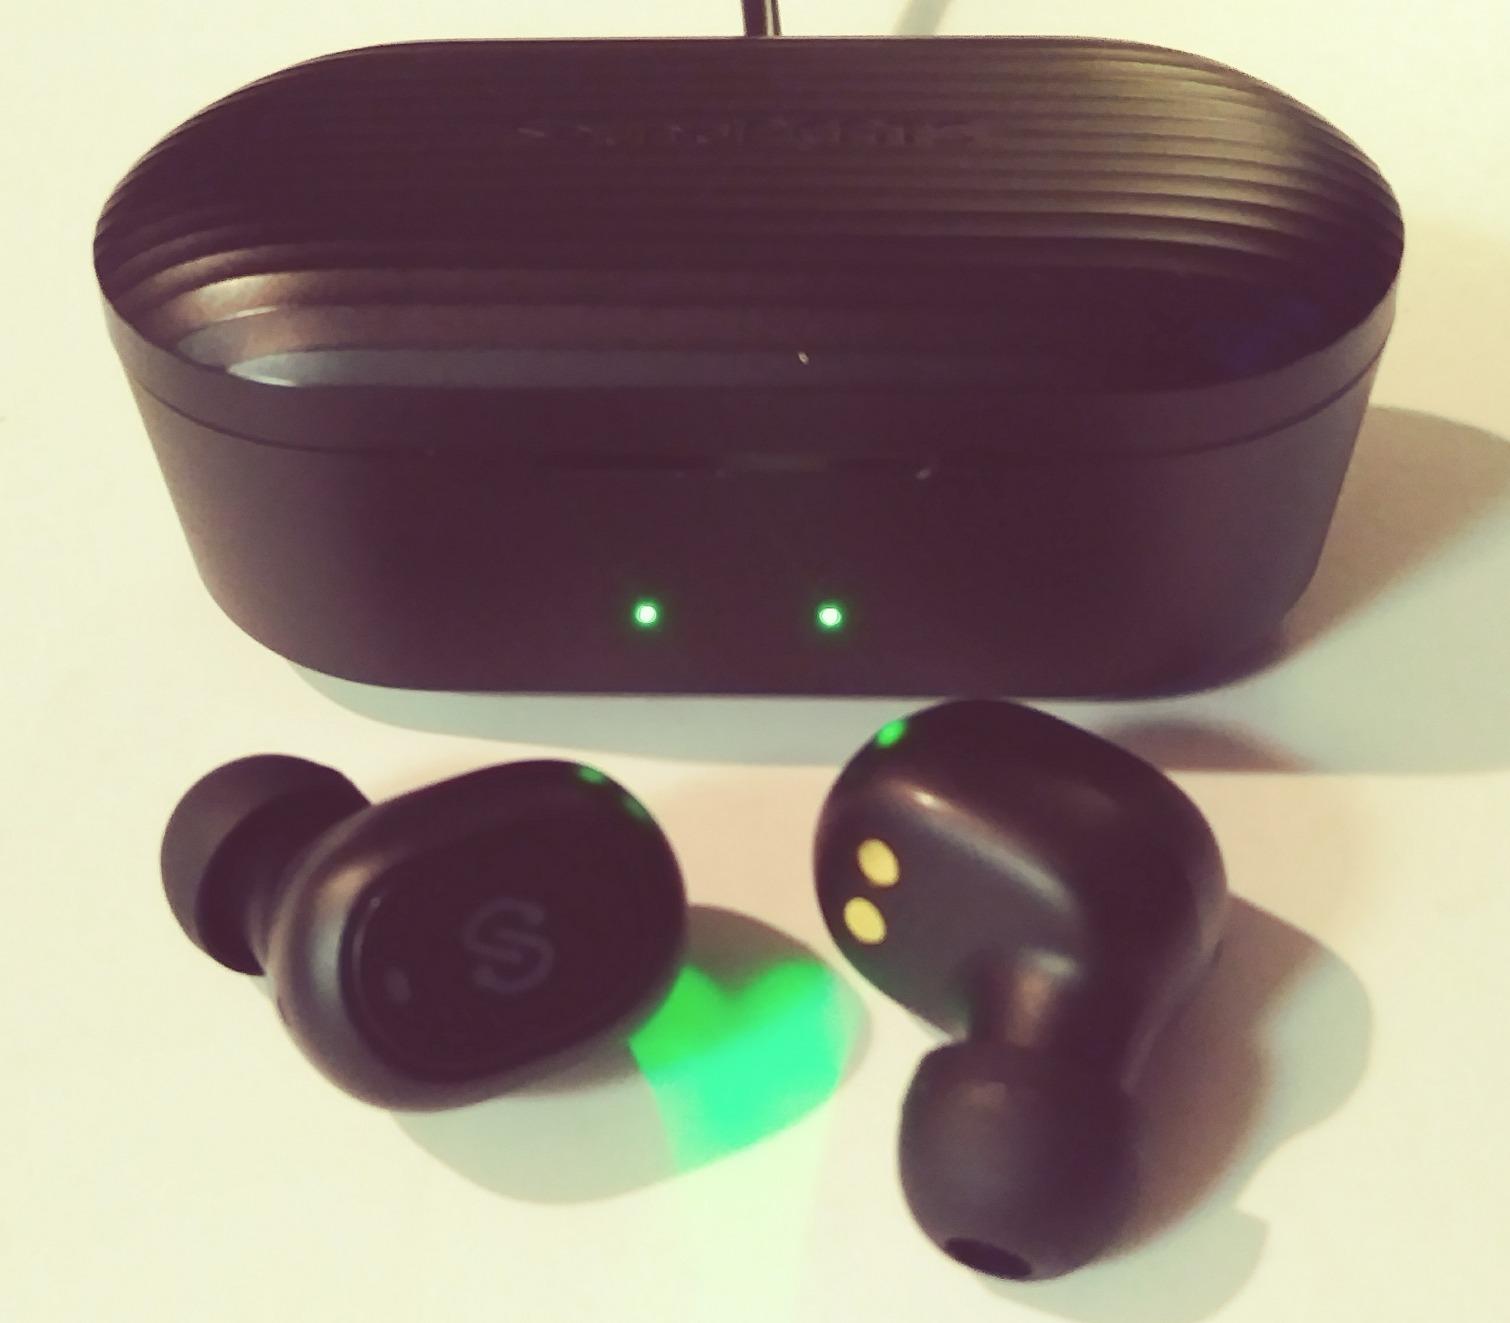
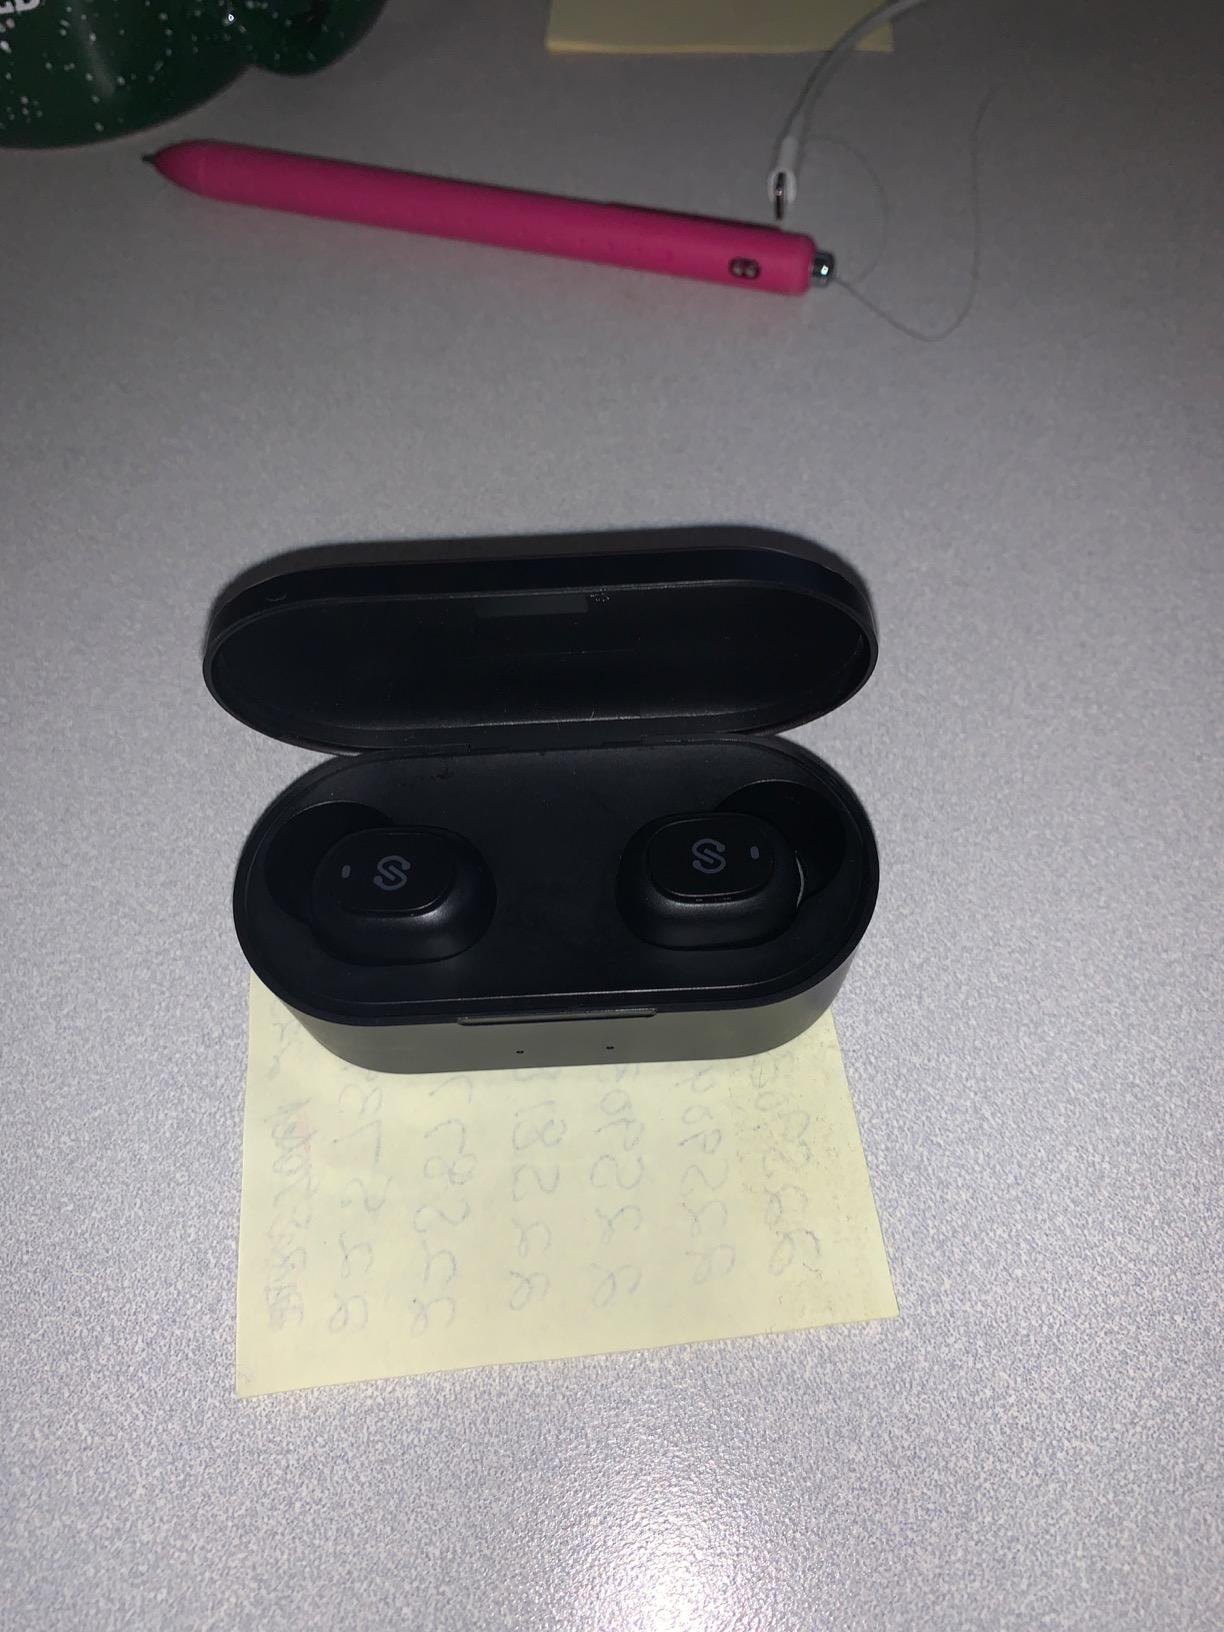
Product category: earbuds
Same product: yes